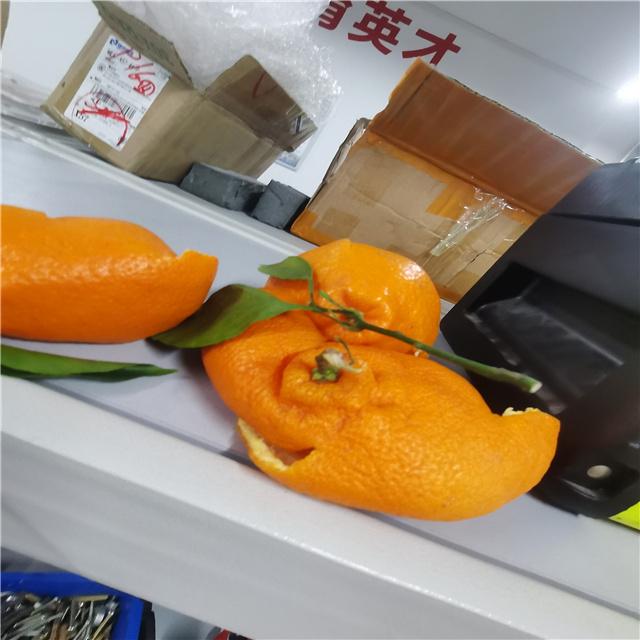
Label: peels